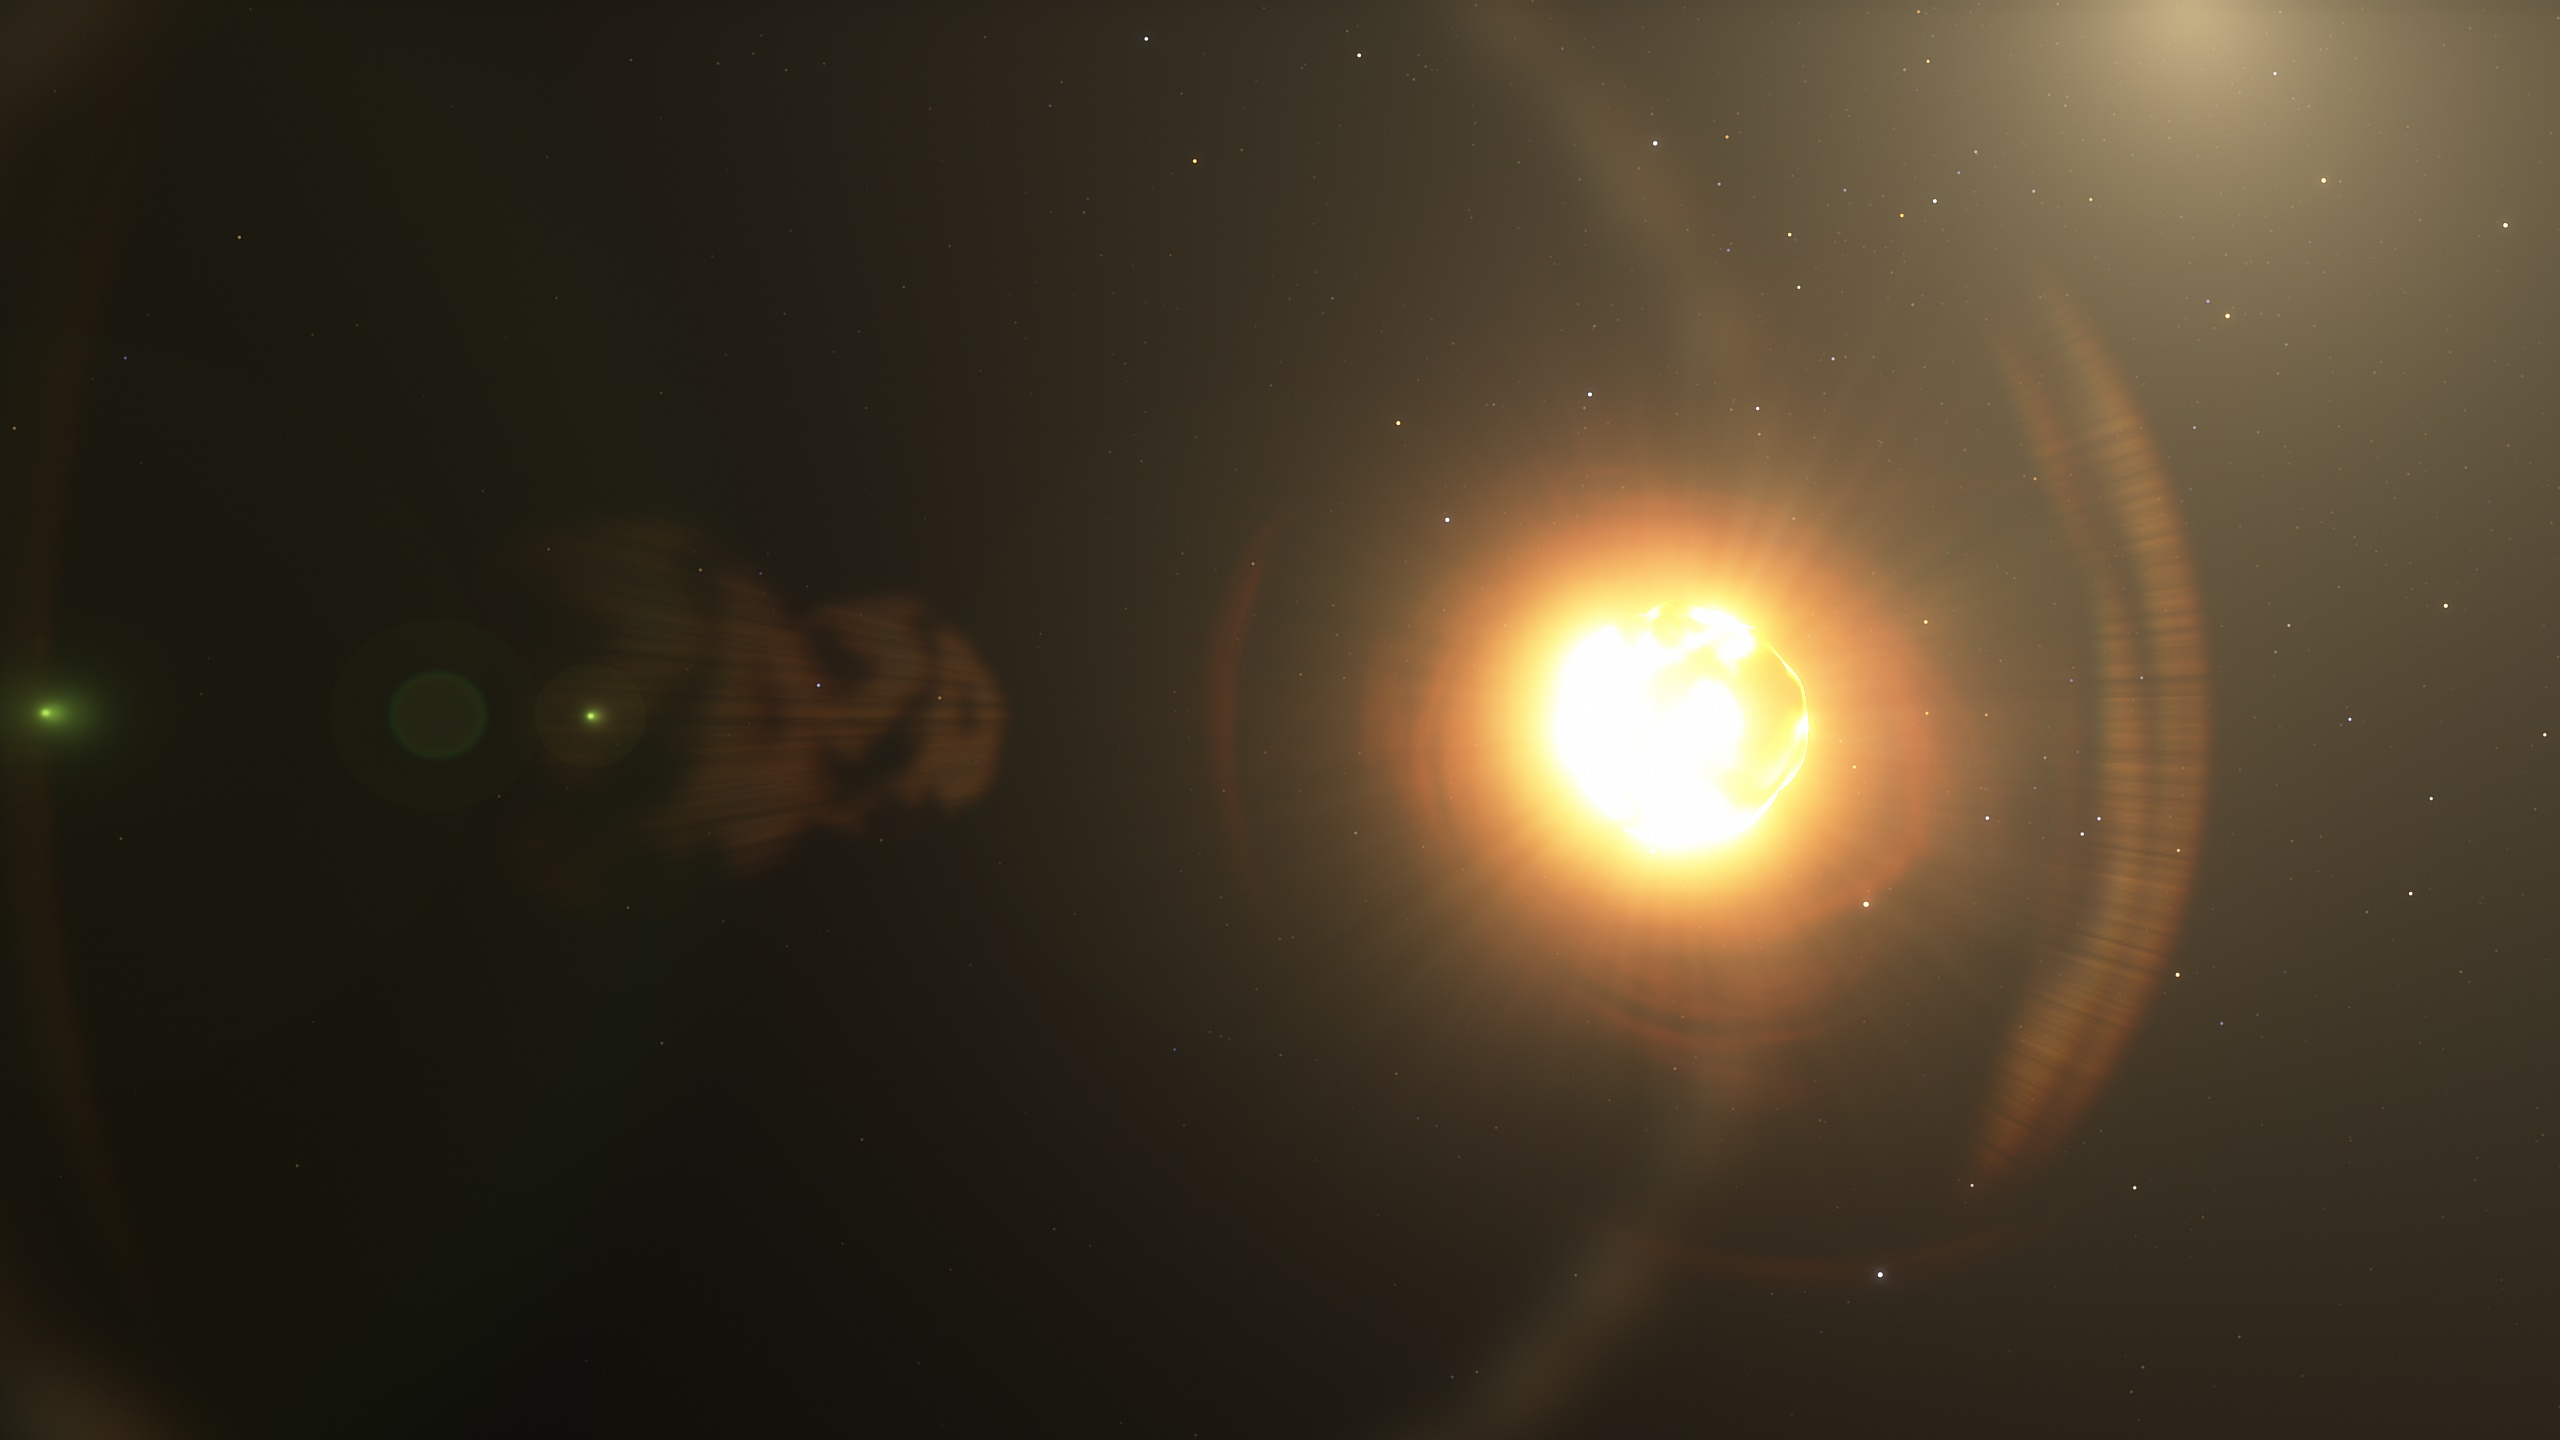
space, atmospheric phenomenon, sky, light, atmosphere, lens flare, night, astronomical object, sunlight, darkness, midnight